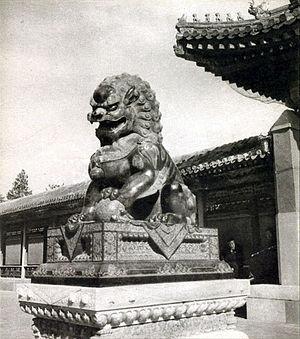
Les lions gardiens ou lions gardiens impériaux chinois, traditionnellement appelés en chinois simplement shi, et souvent appelés « lions de Fo » ou « chiens de Fo » en Occident, sont une représentation commune du lion dans la Chine impériale.